Thelma Buchholdt

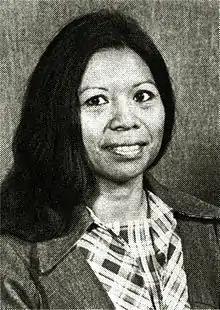
Thelma Buchholdt in 1977

Thelma Garcia Buchholdt (August 1, 1934 – November 5, 2007) was a Filipino American community activist, politician, historian, public speaker, cultural worker, and author. She was elected to the Alaska House of Representatives for four consecutive terms, from 1974 through 1982. She was the author of the book "Filipinos in Alaska: 1788-1958", which is now in its third printing and is available through the Anchorage Museum at Rasmuson Center.